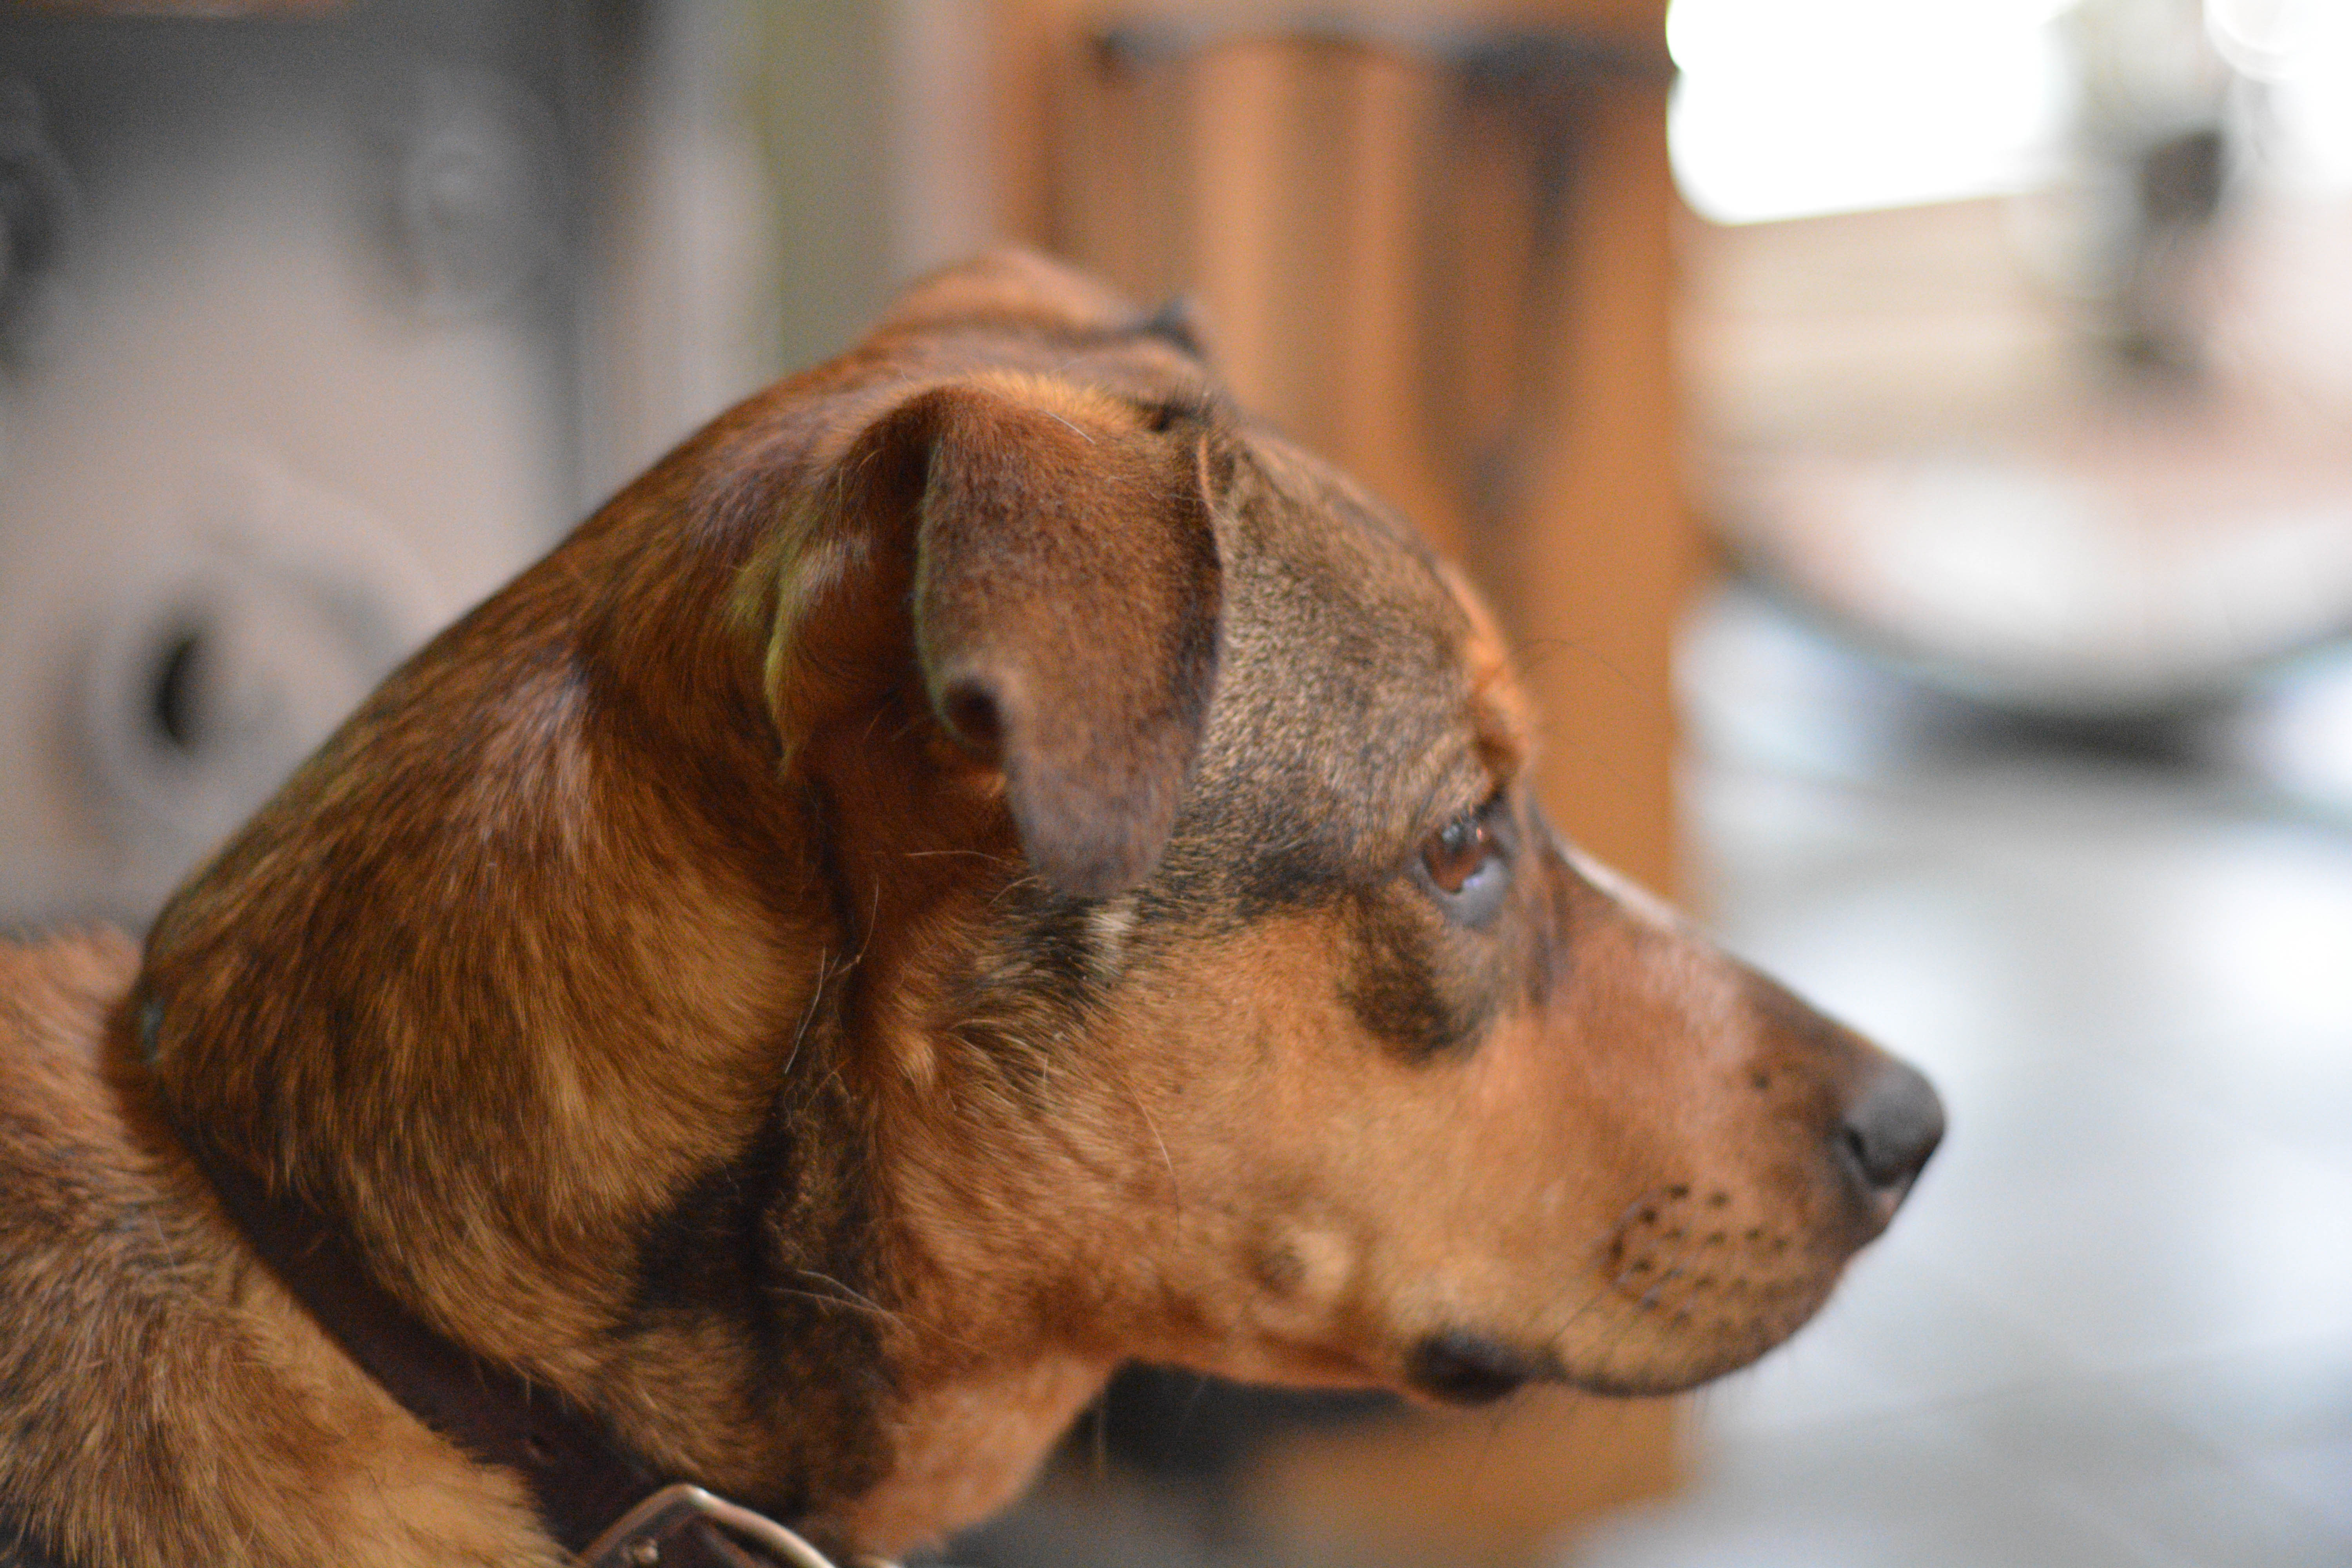
puppy, dog, mammal, hound, close up, eye, skin, vertebrate, dog breed, dog like mammal